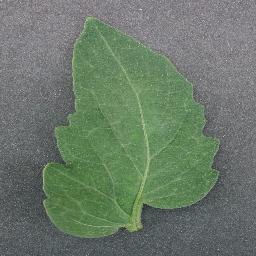
Label: Tomato___healthy